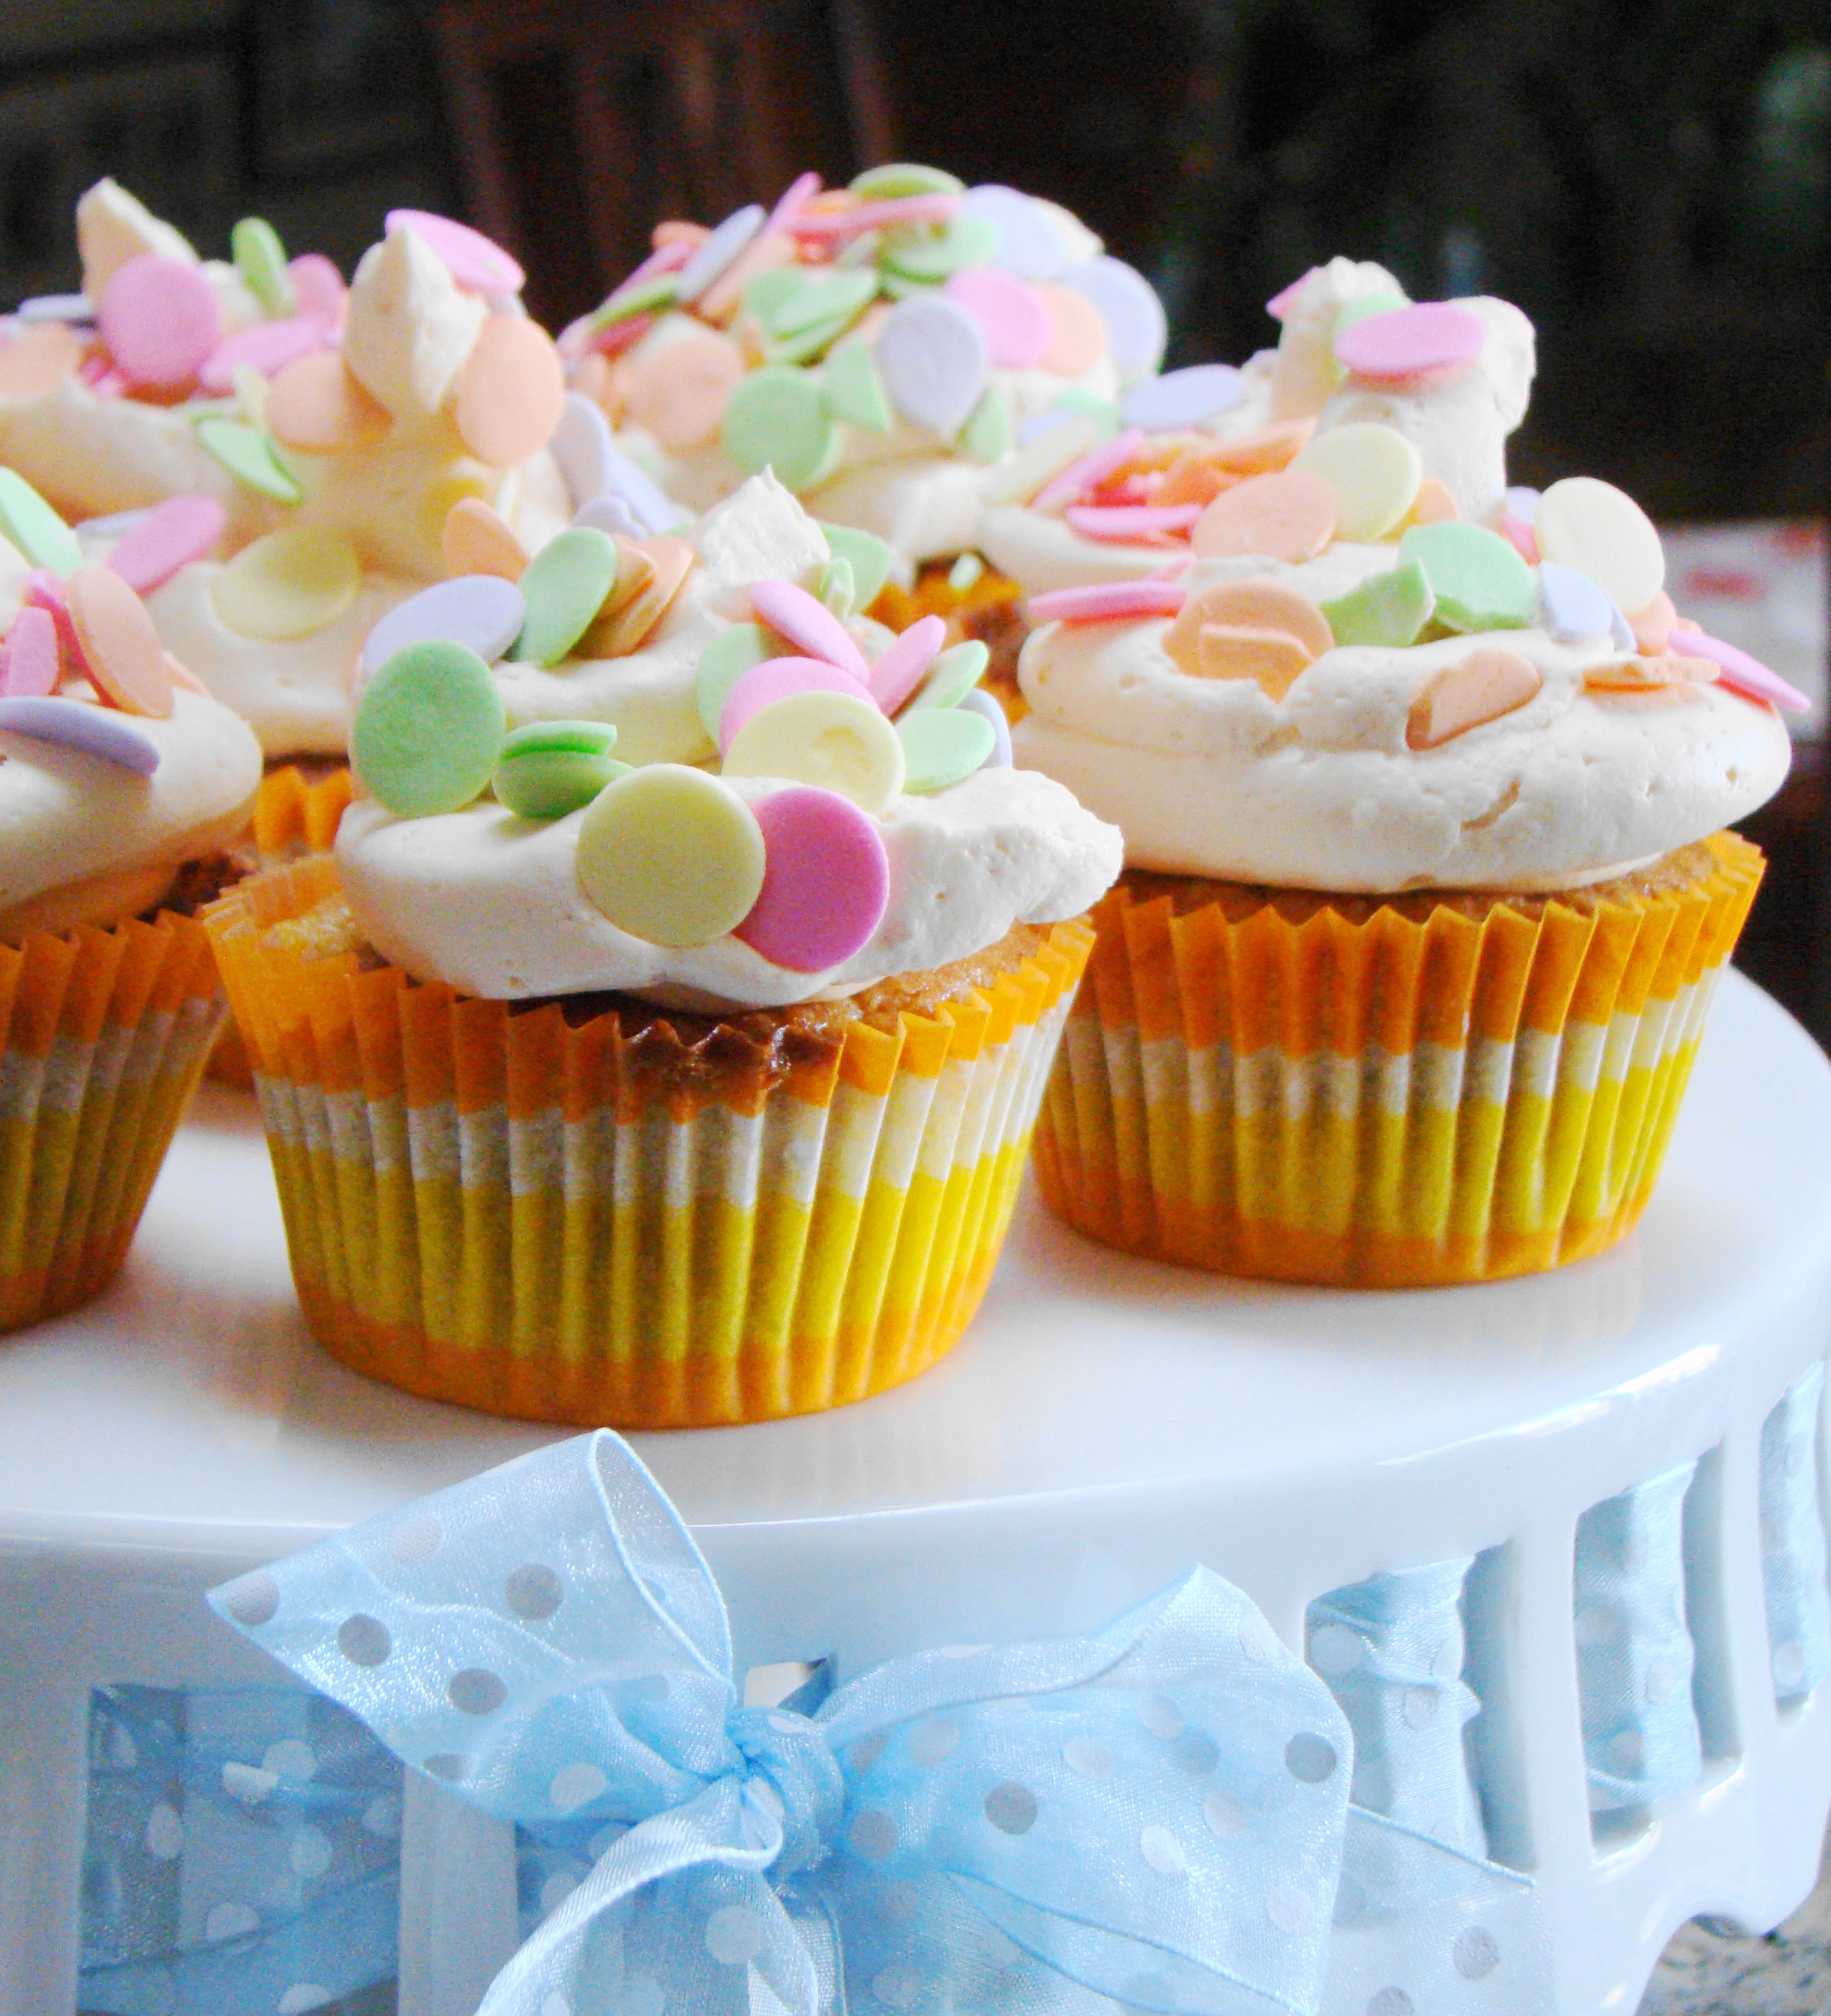
ginger, cupcakes, cupcake, buttercream, dessert, icing, cake, baking, whipped cream, muffin, cake decorating, food, cream, cream cheese, sweetness, flavor, dairy product, royal icing, toppings, cup, frozen dessert, sprinkles